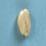
Maize quality: Bad